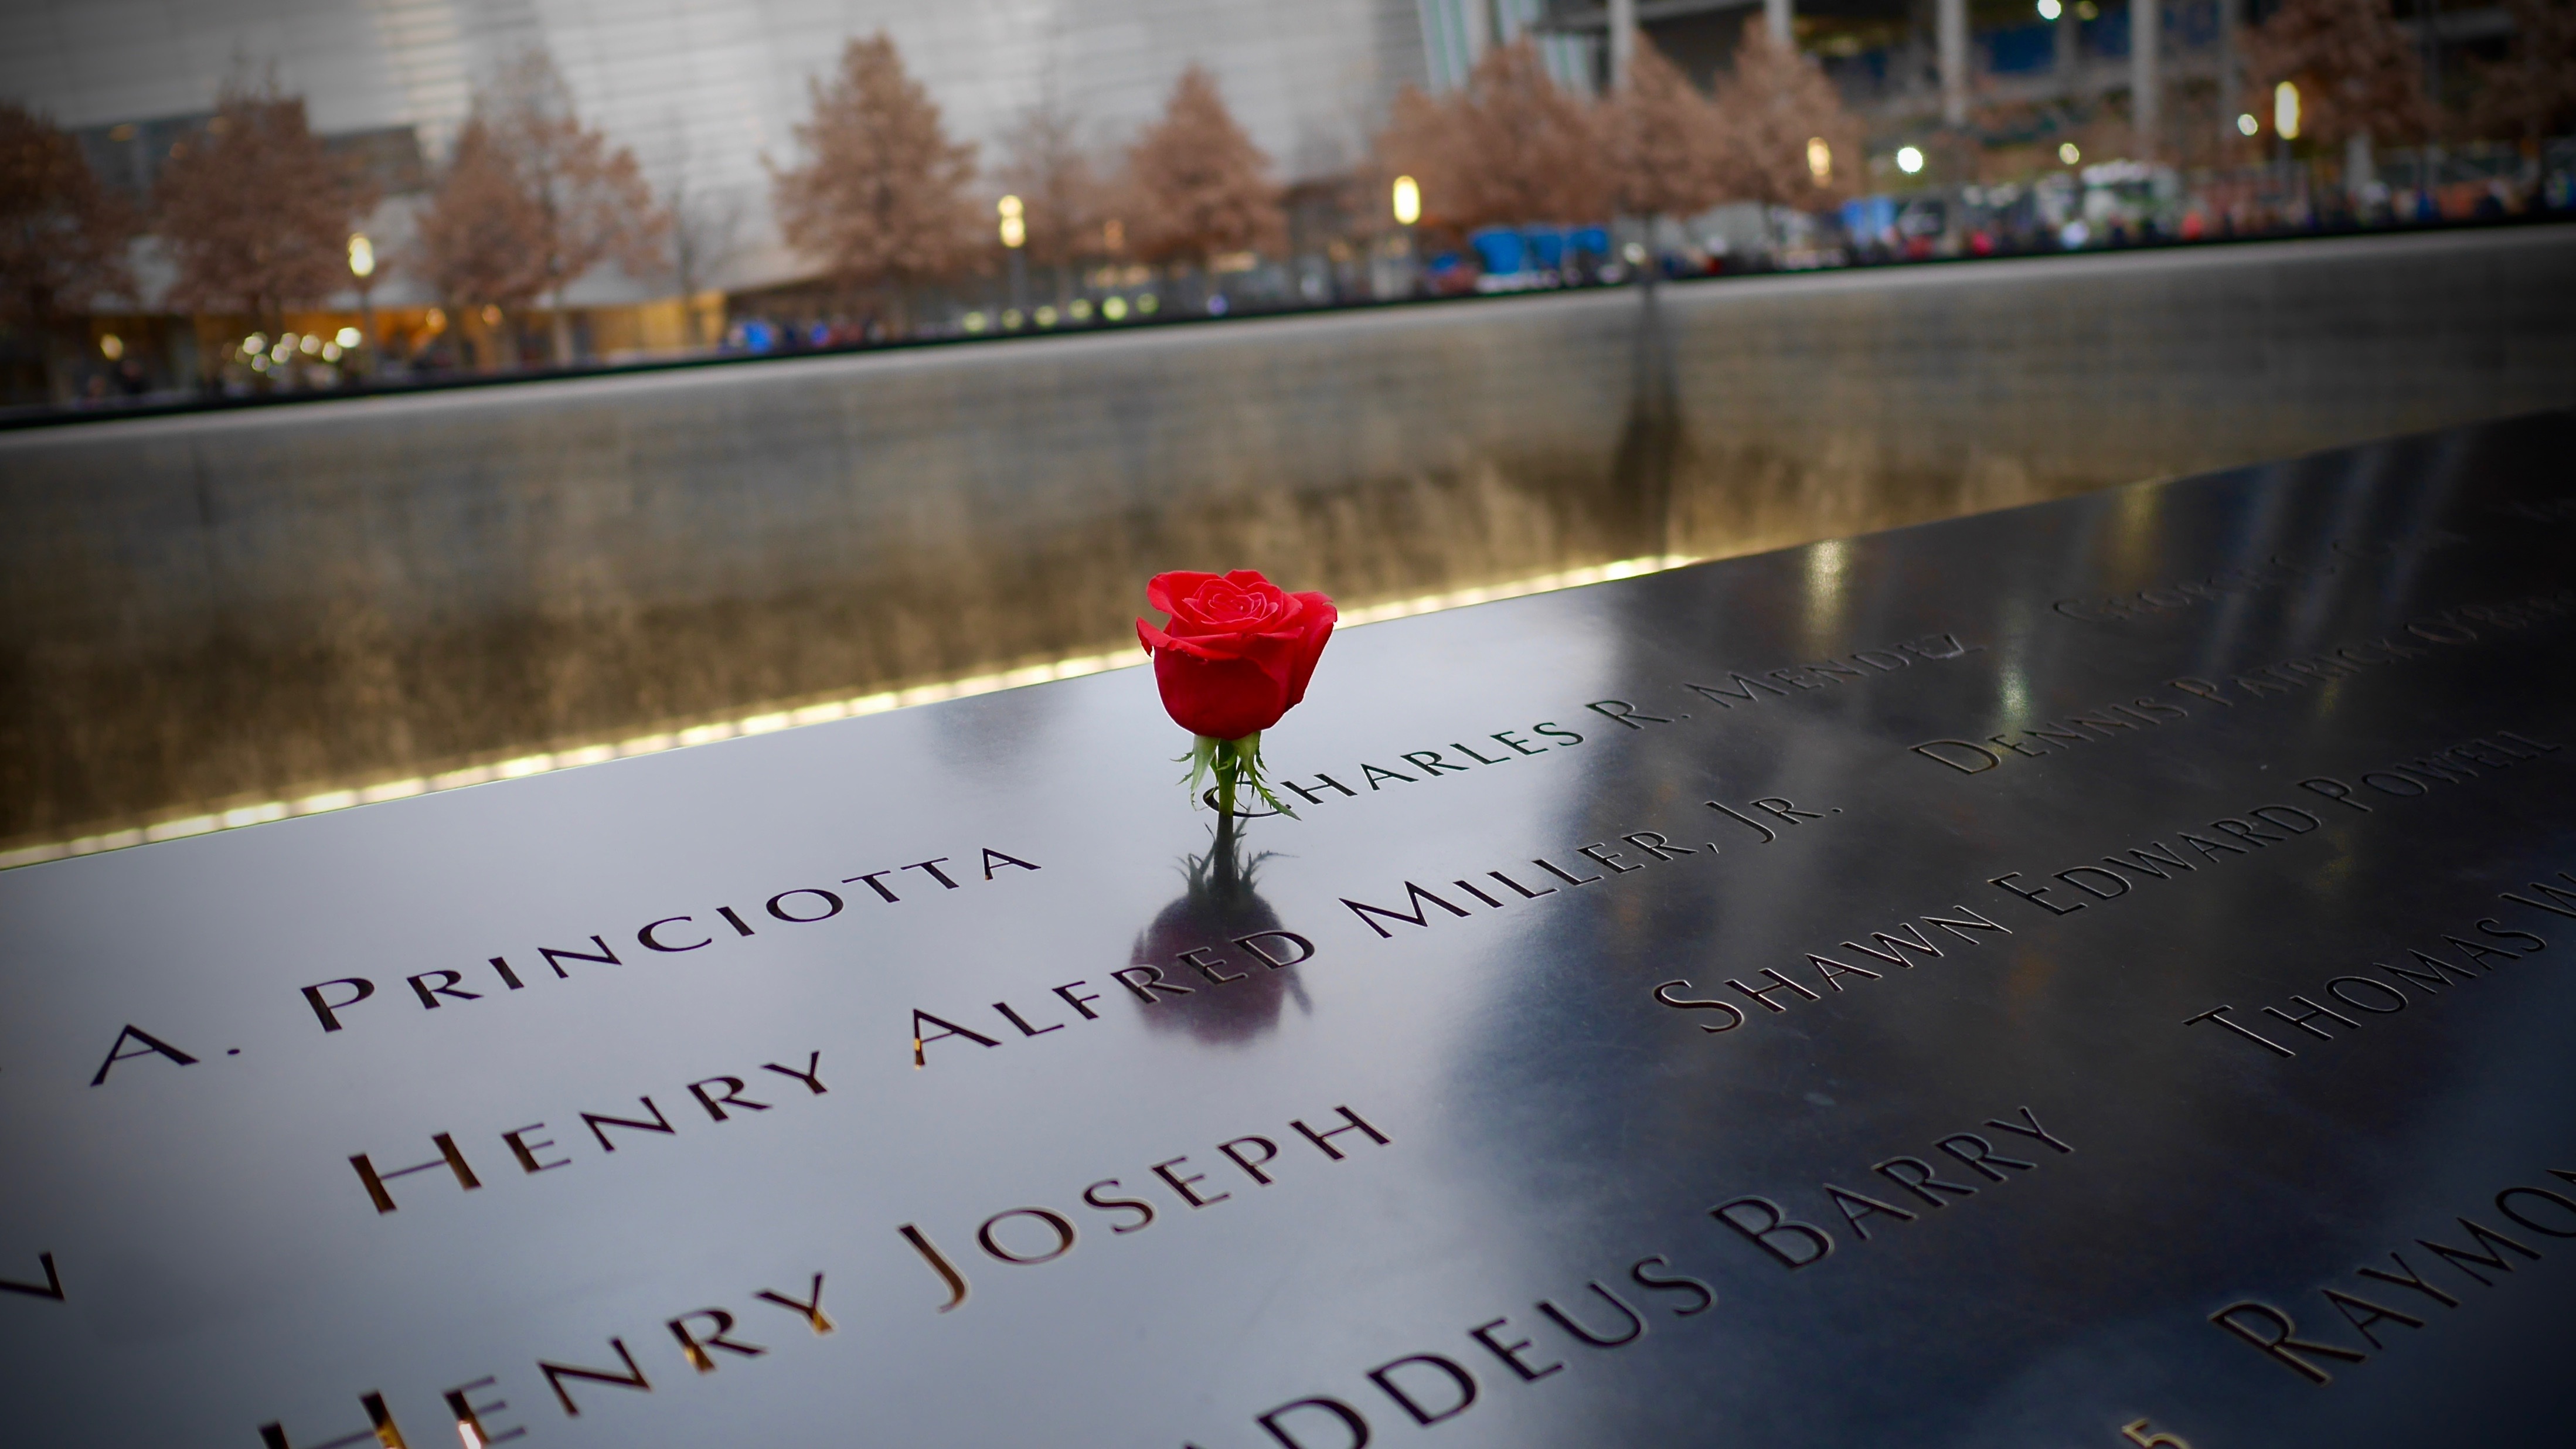
reflection